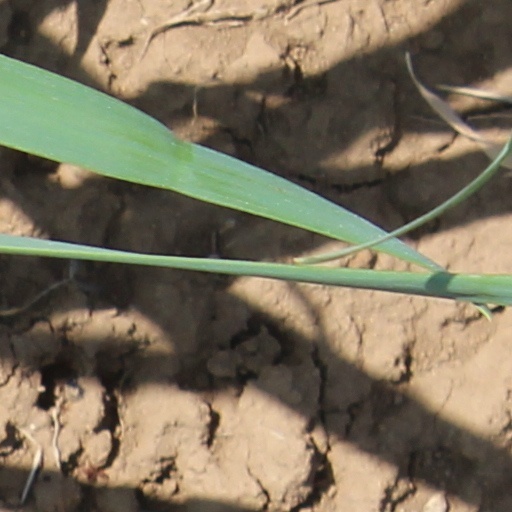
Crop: wheat